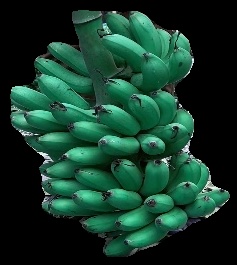
Variety: rasbale
Grade: grade1